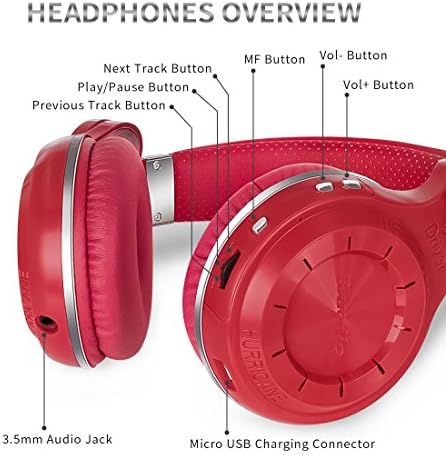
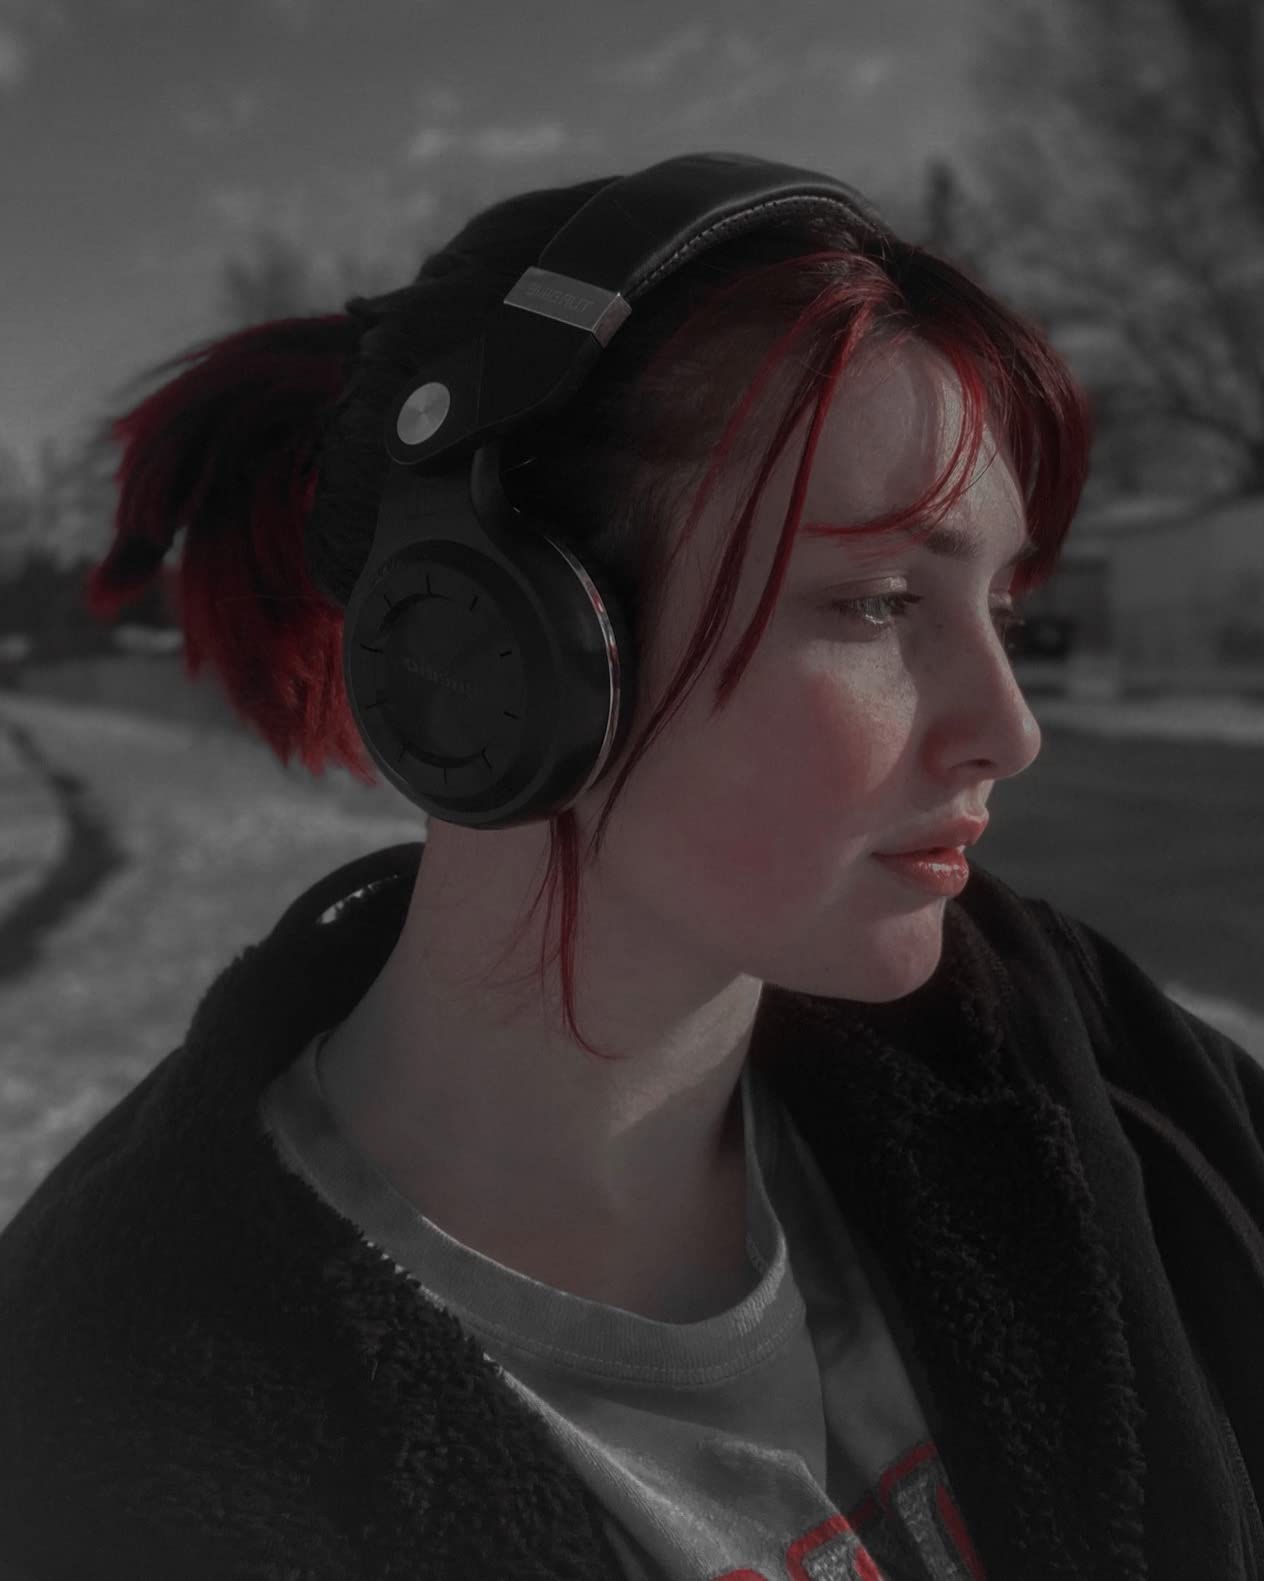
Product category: headphones
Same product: no